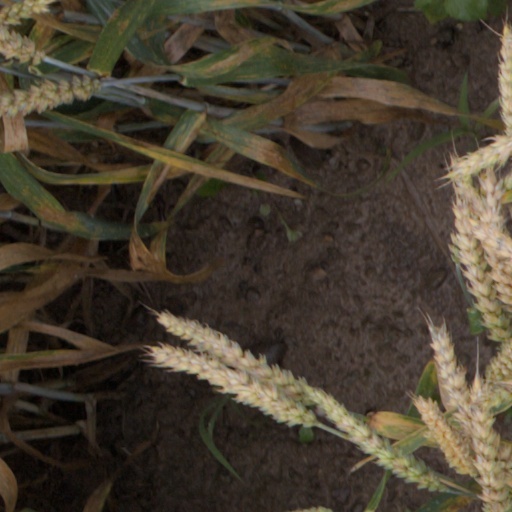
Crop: wheat